Honan's Block and 112–114 Main Street

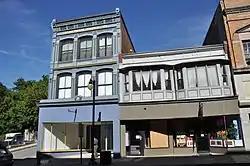

Honan's Block and 112–114 Main Street are a pair of joined commercial buildings in Woonsocket, Rhode Island. Honan's Block (108–110 Main Street) is a visually distinctive three-story brick Stick/Eastlake-style building erected in 1879. The adjacent 112–114 Main Street is an L-shaped two-story block which wraps around the rear of the Honan Block. The two buildings were joined via internal connections in 1938–39, at which time the facades of both buildings were significantly altered, although the Honan Block has retained its distinctive Late Victorian cast-iron elements.